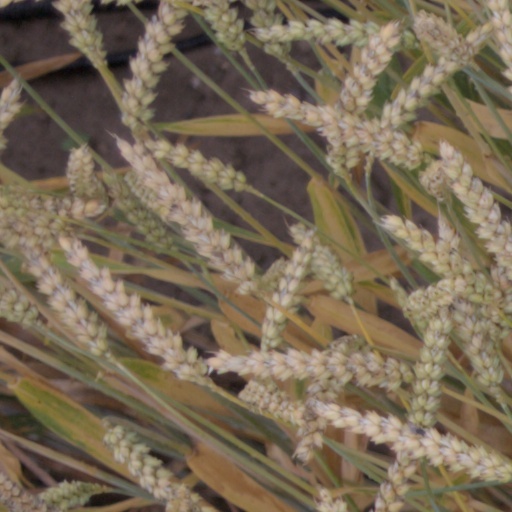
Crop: wheat